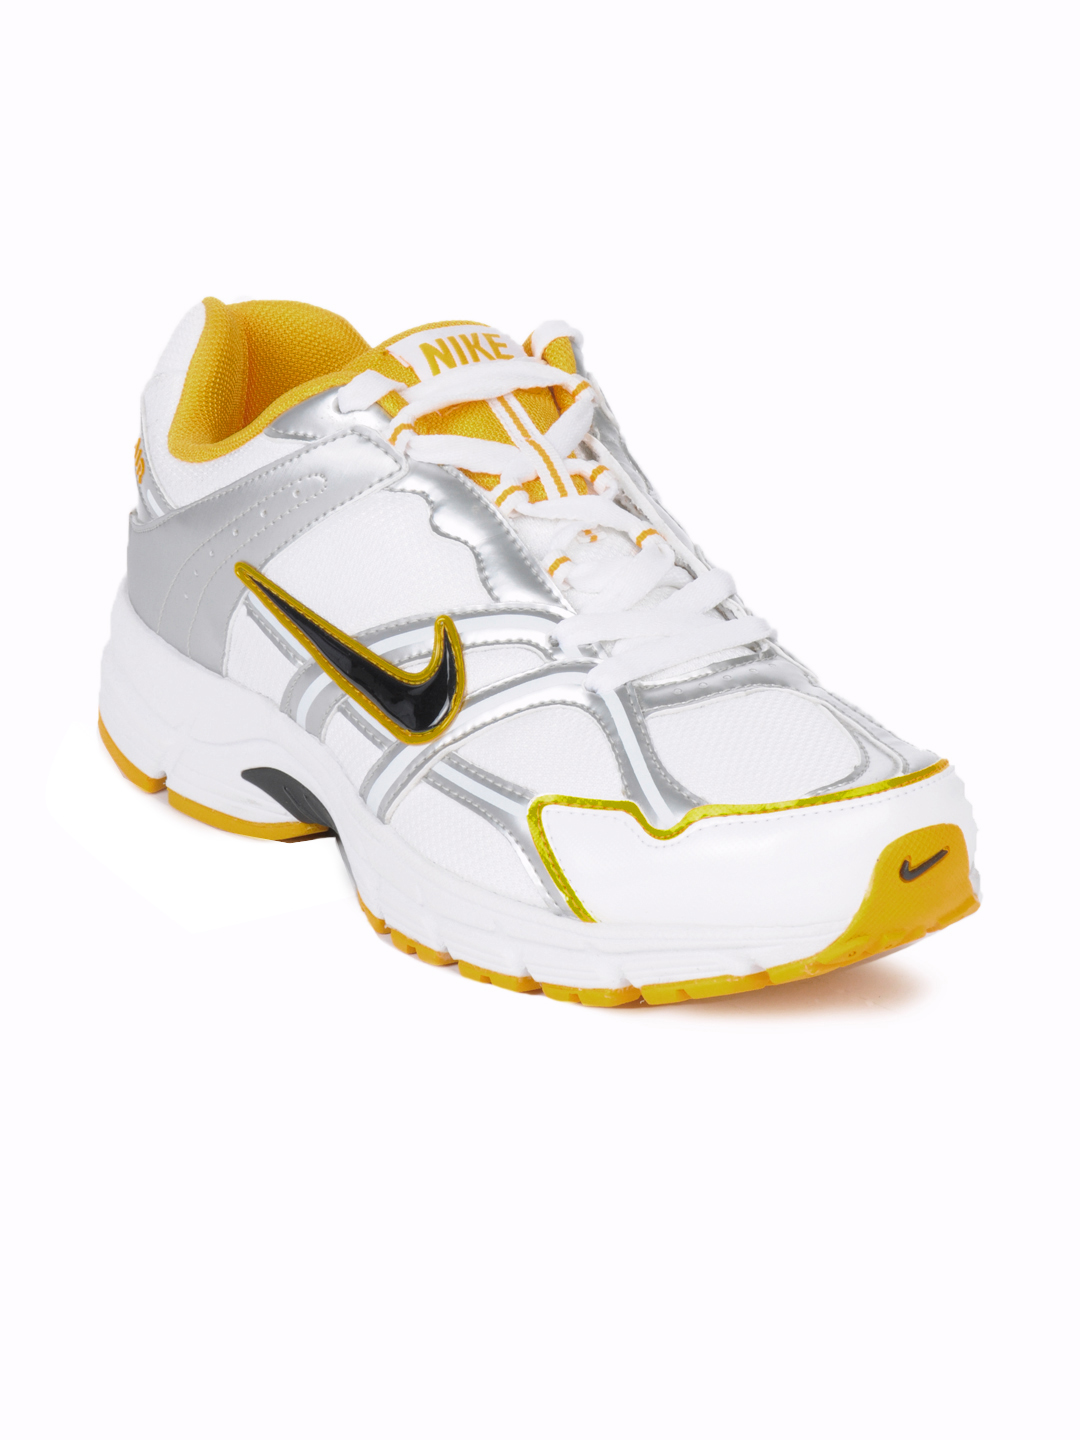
Nike Men Air Impetus II White Sports Shoes
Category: Footwear / Shoes / Sports Shoes
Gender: Men
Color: White
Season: Summer 2012
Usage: Sports